Mary Berry

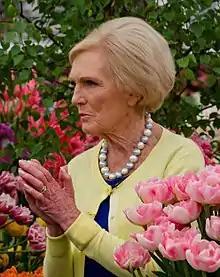
Berry at the Chelsea Flower Show in May 2017

Dame Mary Rosa Alleyne Hunnings ("née" Berry; born 24 March 1935) is an English food writer, chef, baker and television presenter. After being encouraged in domestic science classes at school, she studied catering at college. She then moved to France at the age of 22 to study at Le Cordon Bleu culinary school, before working in a number of cooking-related jobs.